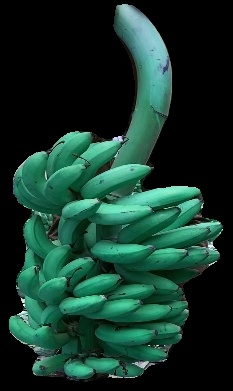
Variety: rasbale
Grade: grade1